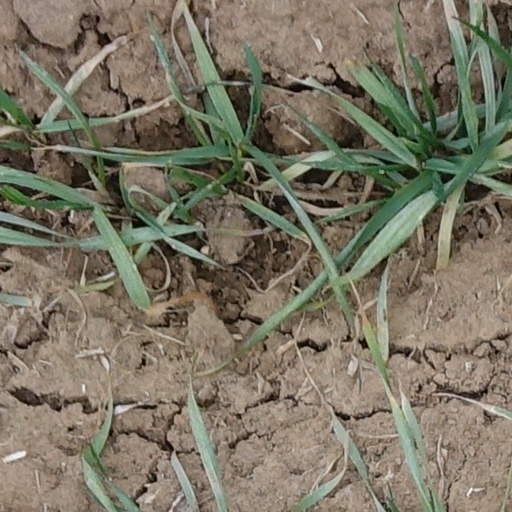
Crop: wheat